List of Olympic champions in men's water polo

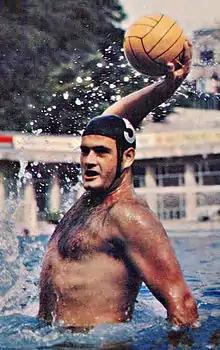
Mirko Sandić scored 17 goals at the 1968 Olympics, helping Yugoslavia win gold.

* Edition of men's tournament: 14th